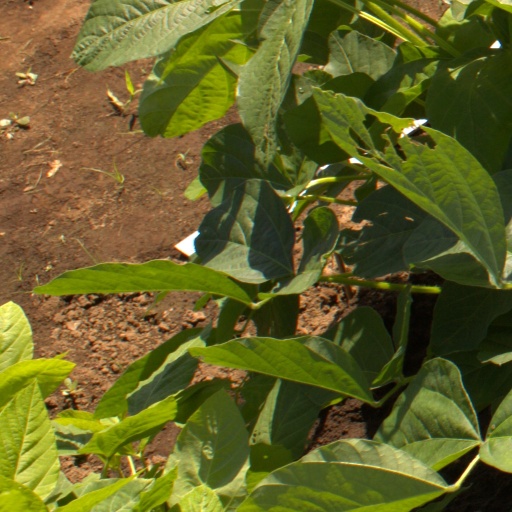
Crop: soybean